The Project Formerly Known As Kindle Forkbomb

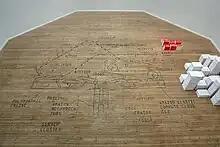
Kindle Forkbomb set up as a sculpture.

Ubermorgen describes the media created by this human-machine combination as the creation of a new genre of decentralized fiction writing. The artist group says that these books are a compressed form of our contemporary world, but they describe just a snapshot of it, frozen in time. This type of work is a form of art sometimes referred to as "uncreative" spurred by the famous writer Kenneth Goldsmith's efforts in uncreative writing.